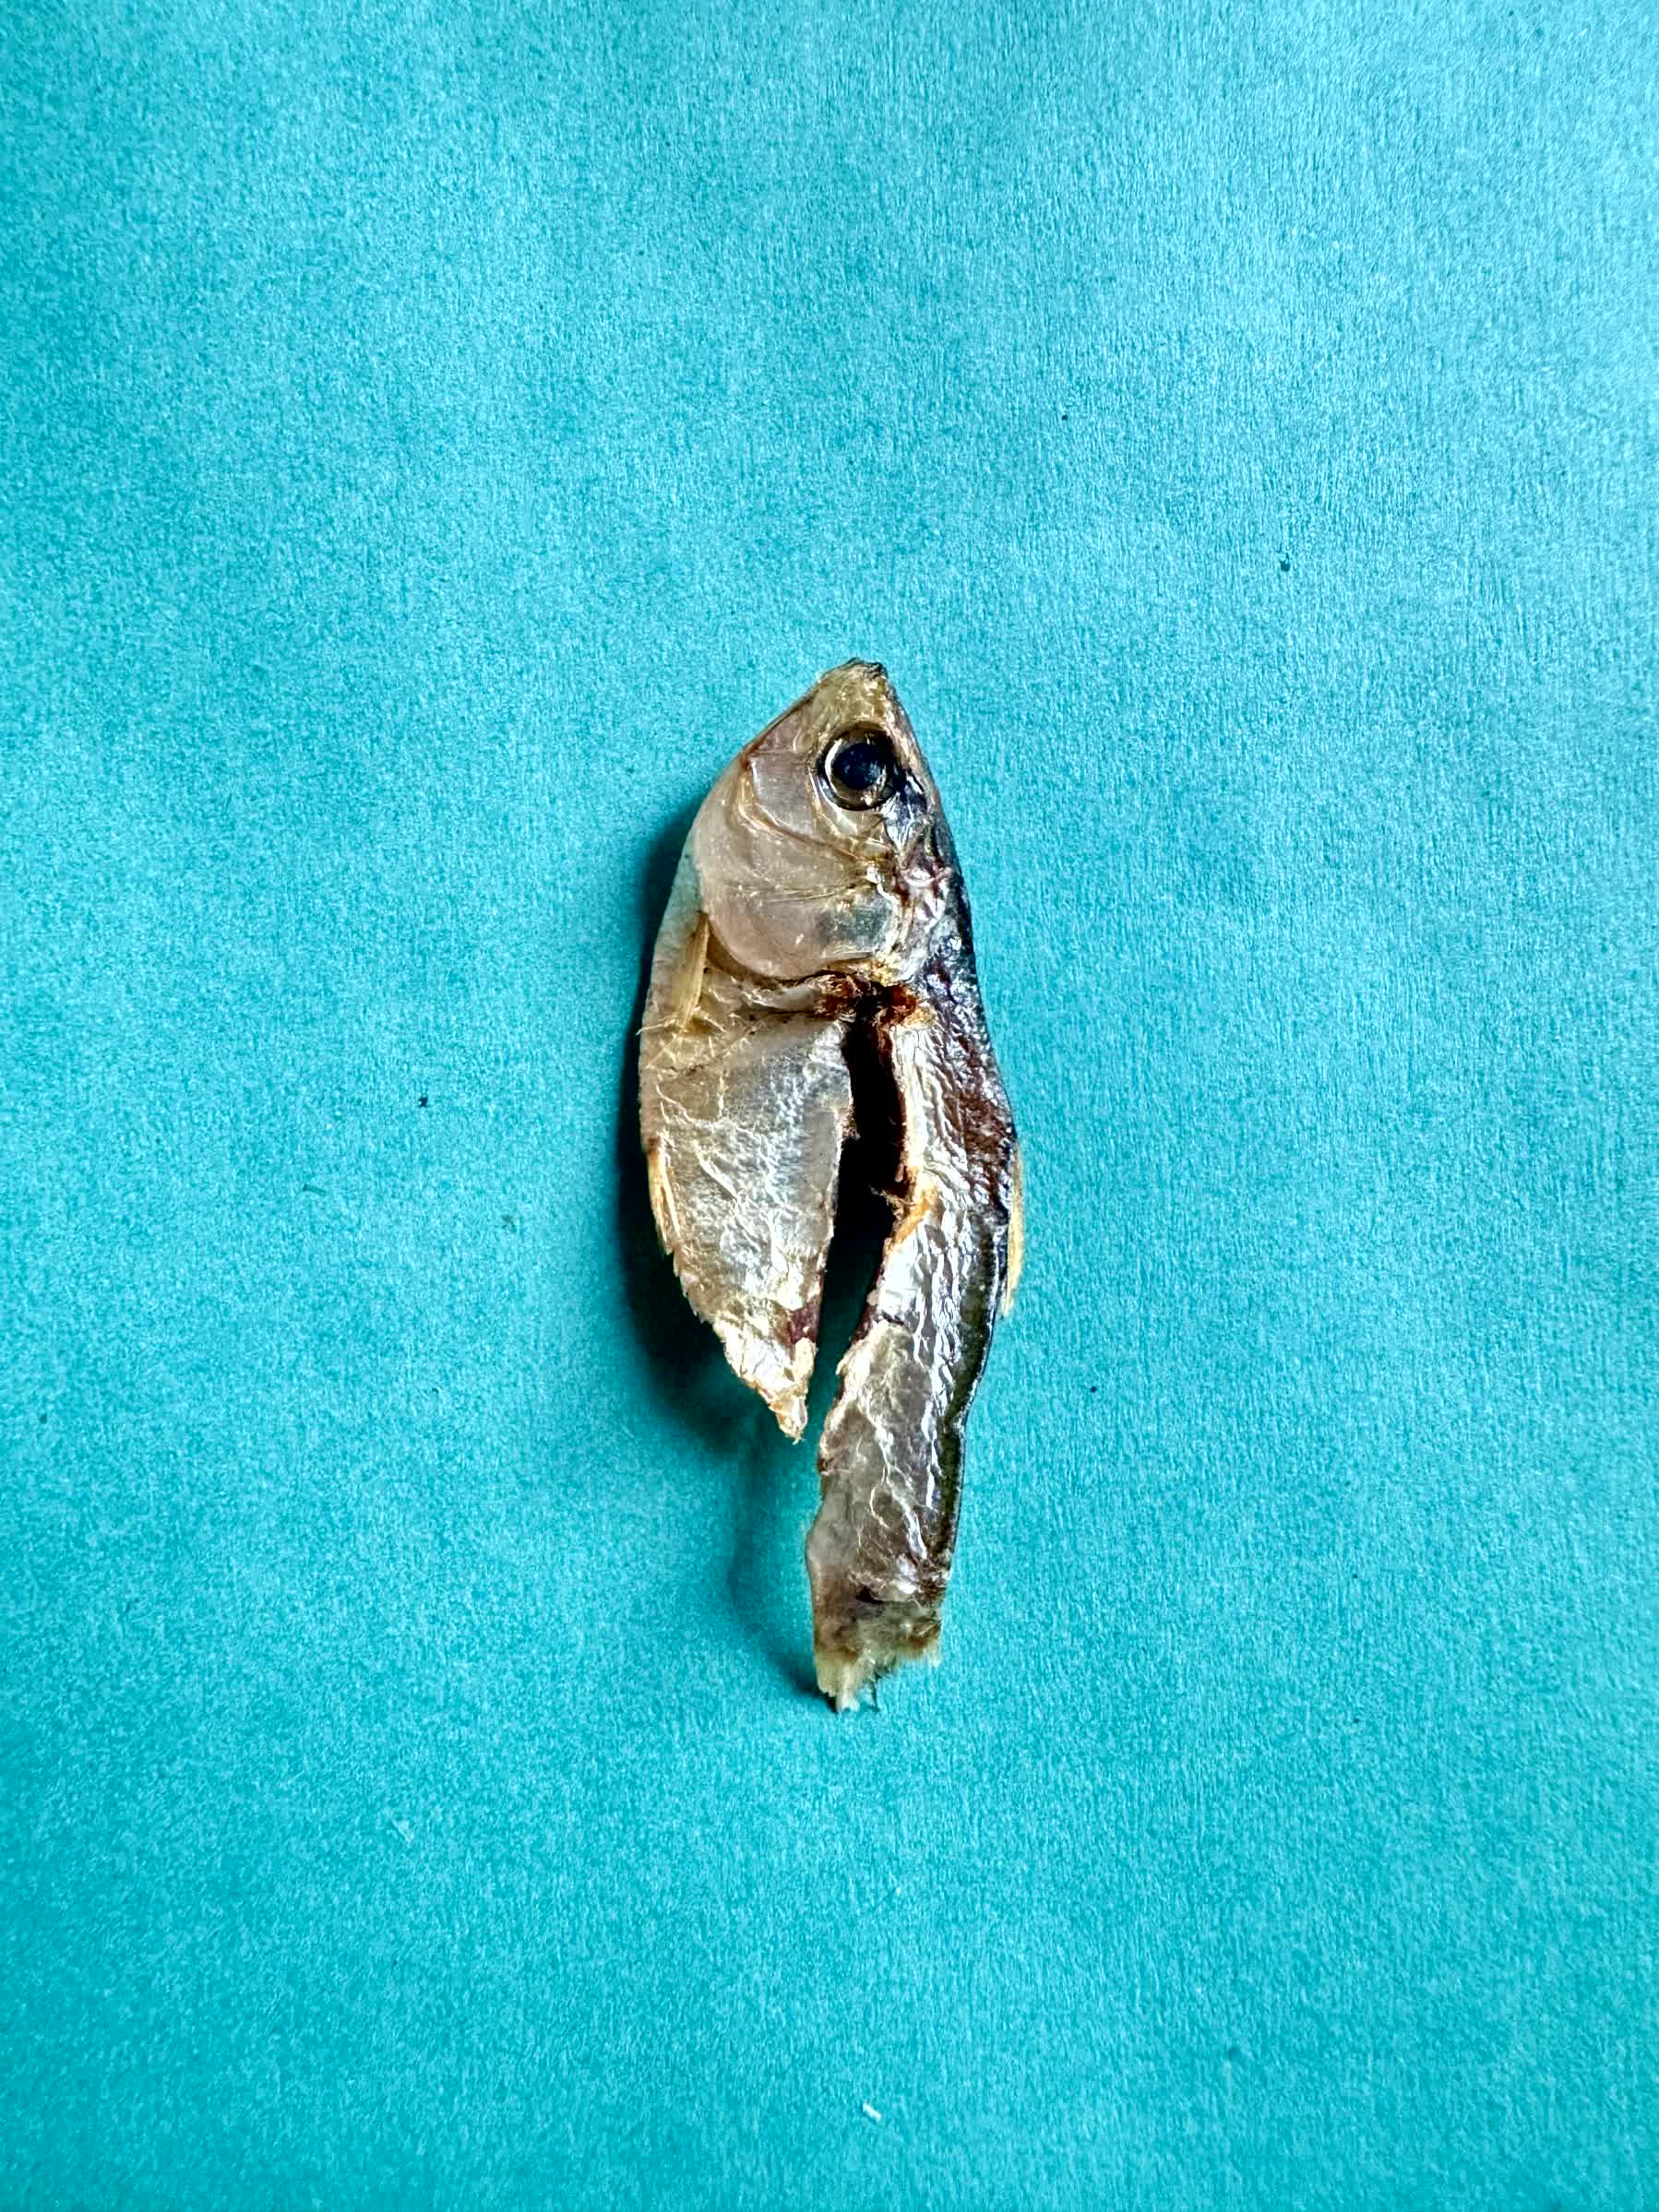
Species: Chapila